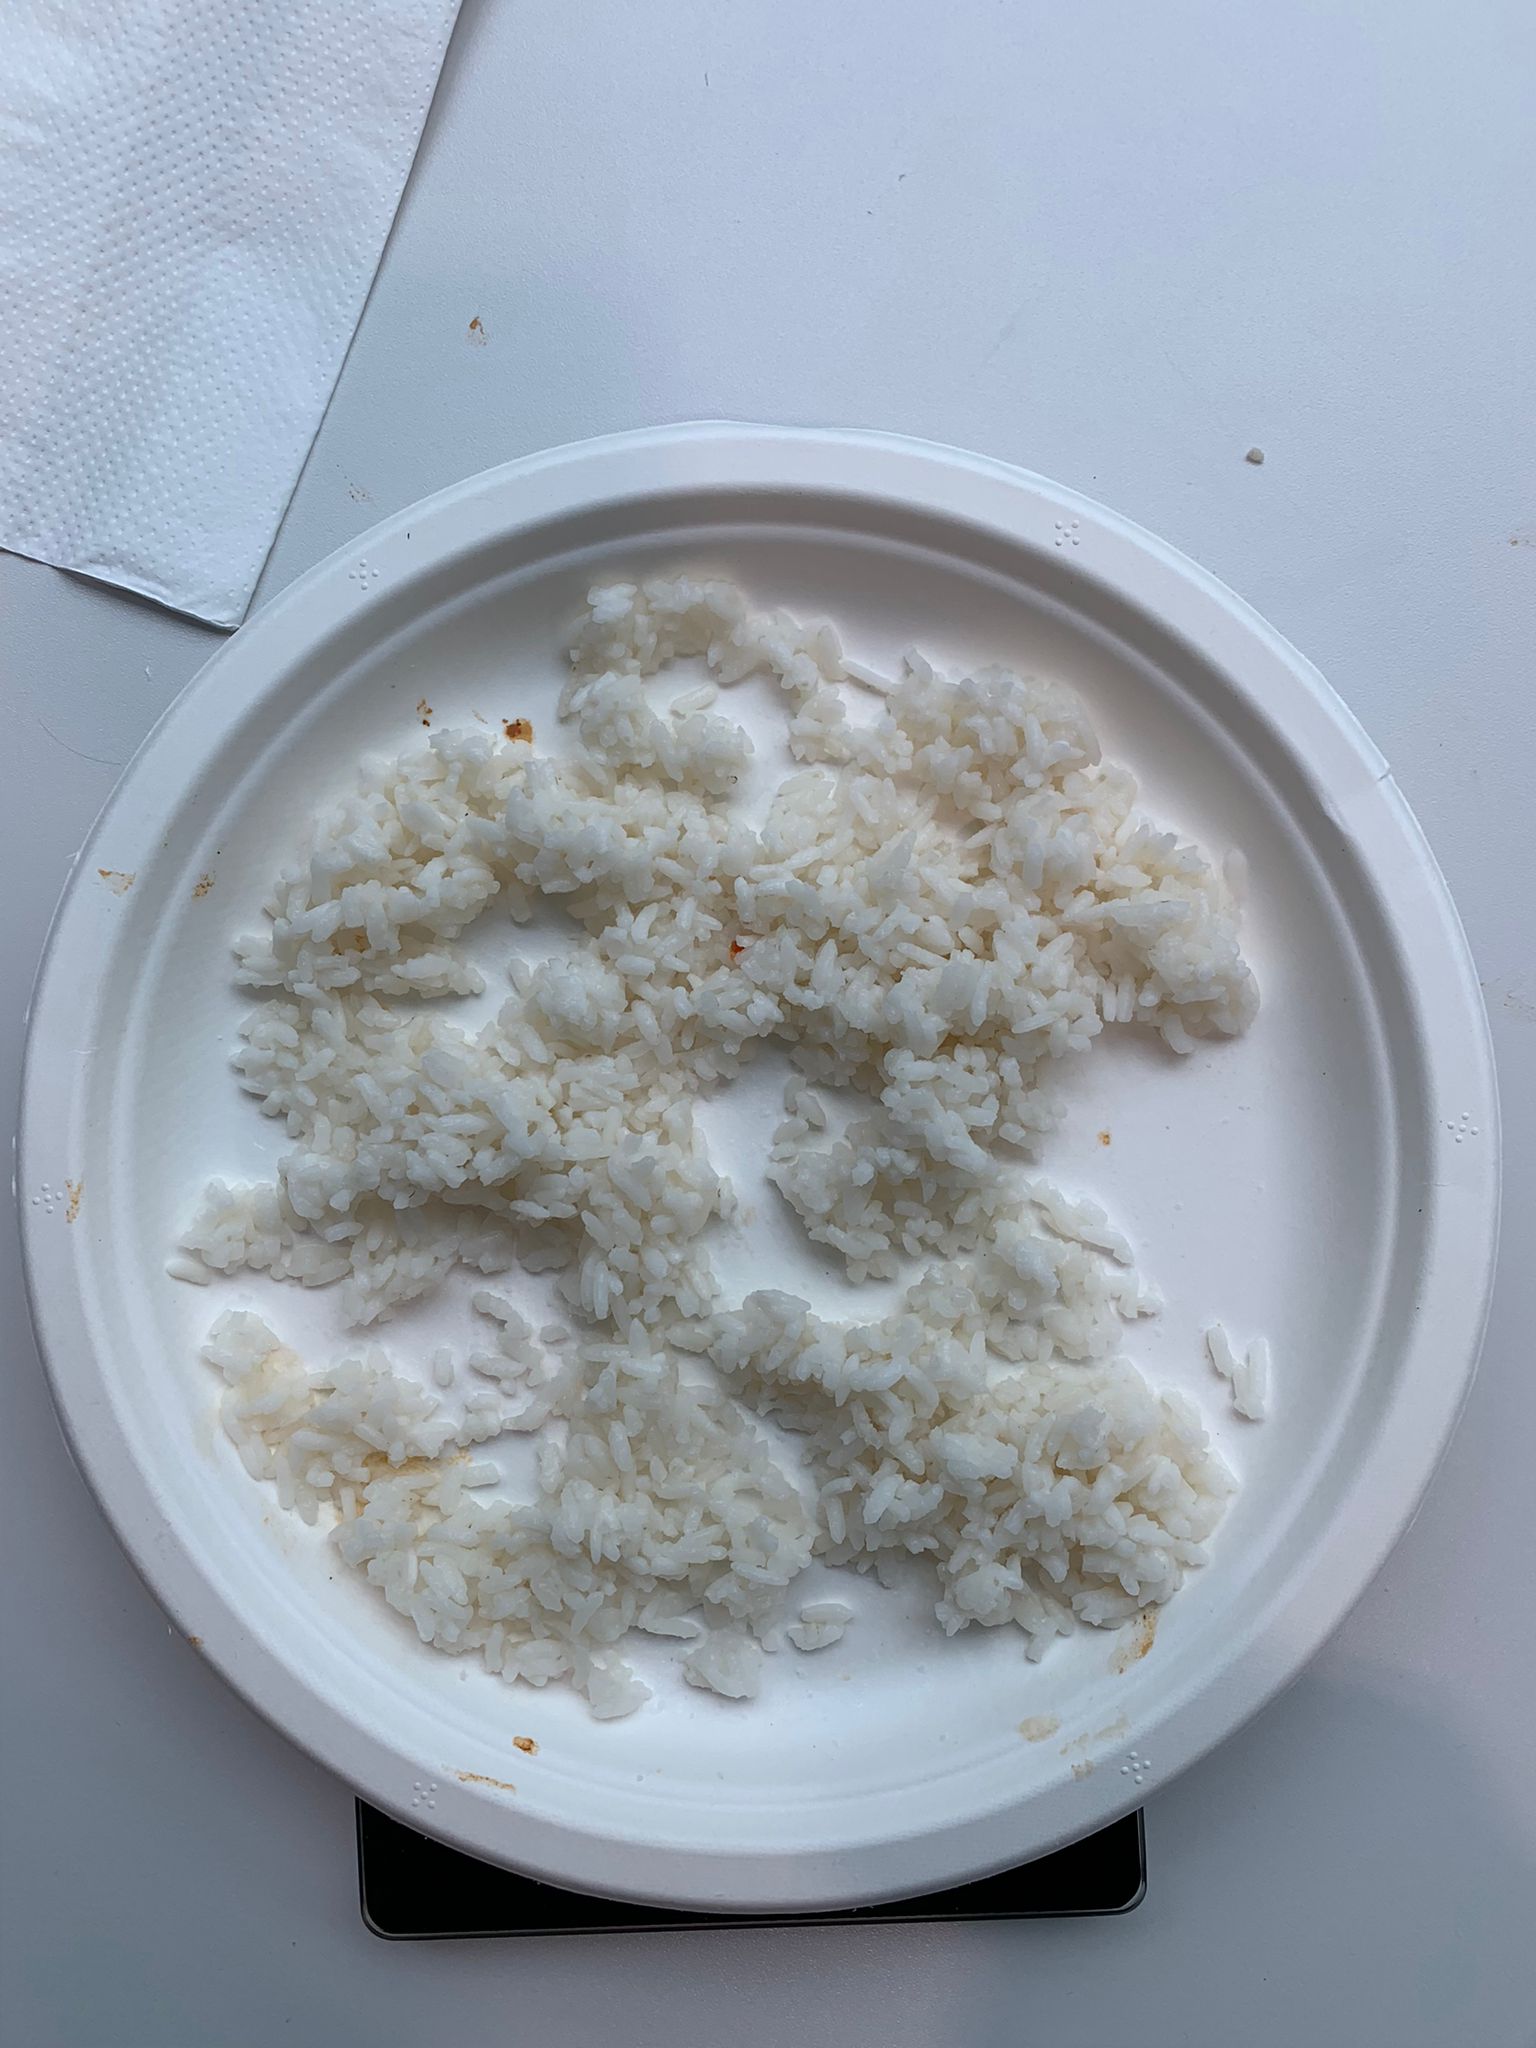
Ingredients: rice